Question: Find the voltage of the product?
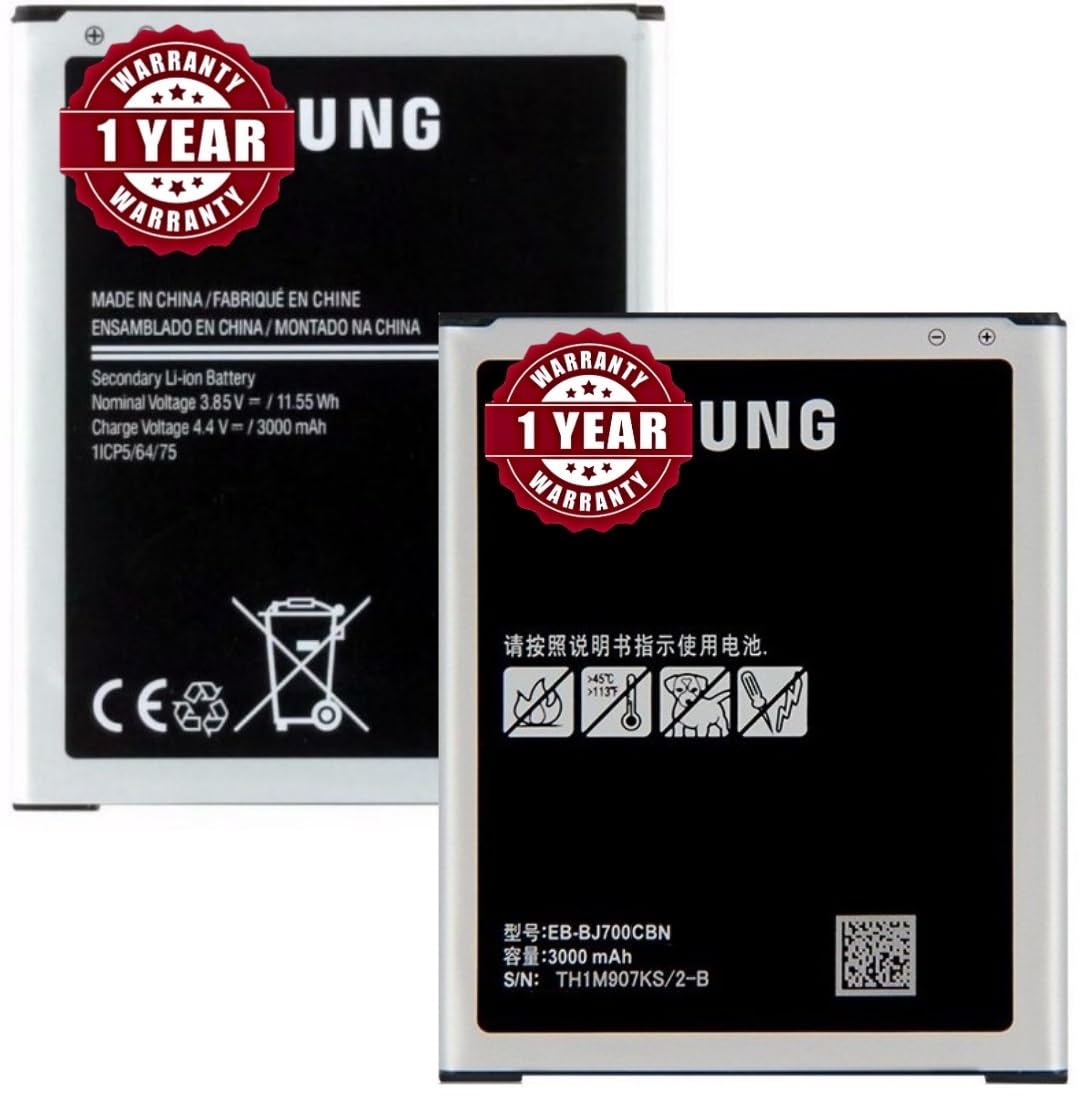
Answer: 3.85 volt